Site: brandenburg
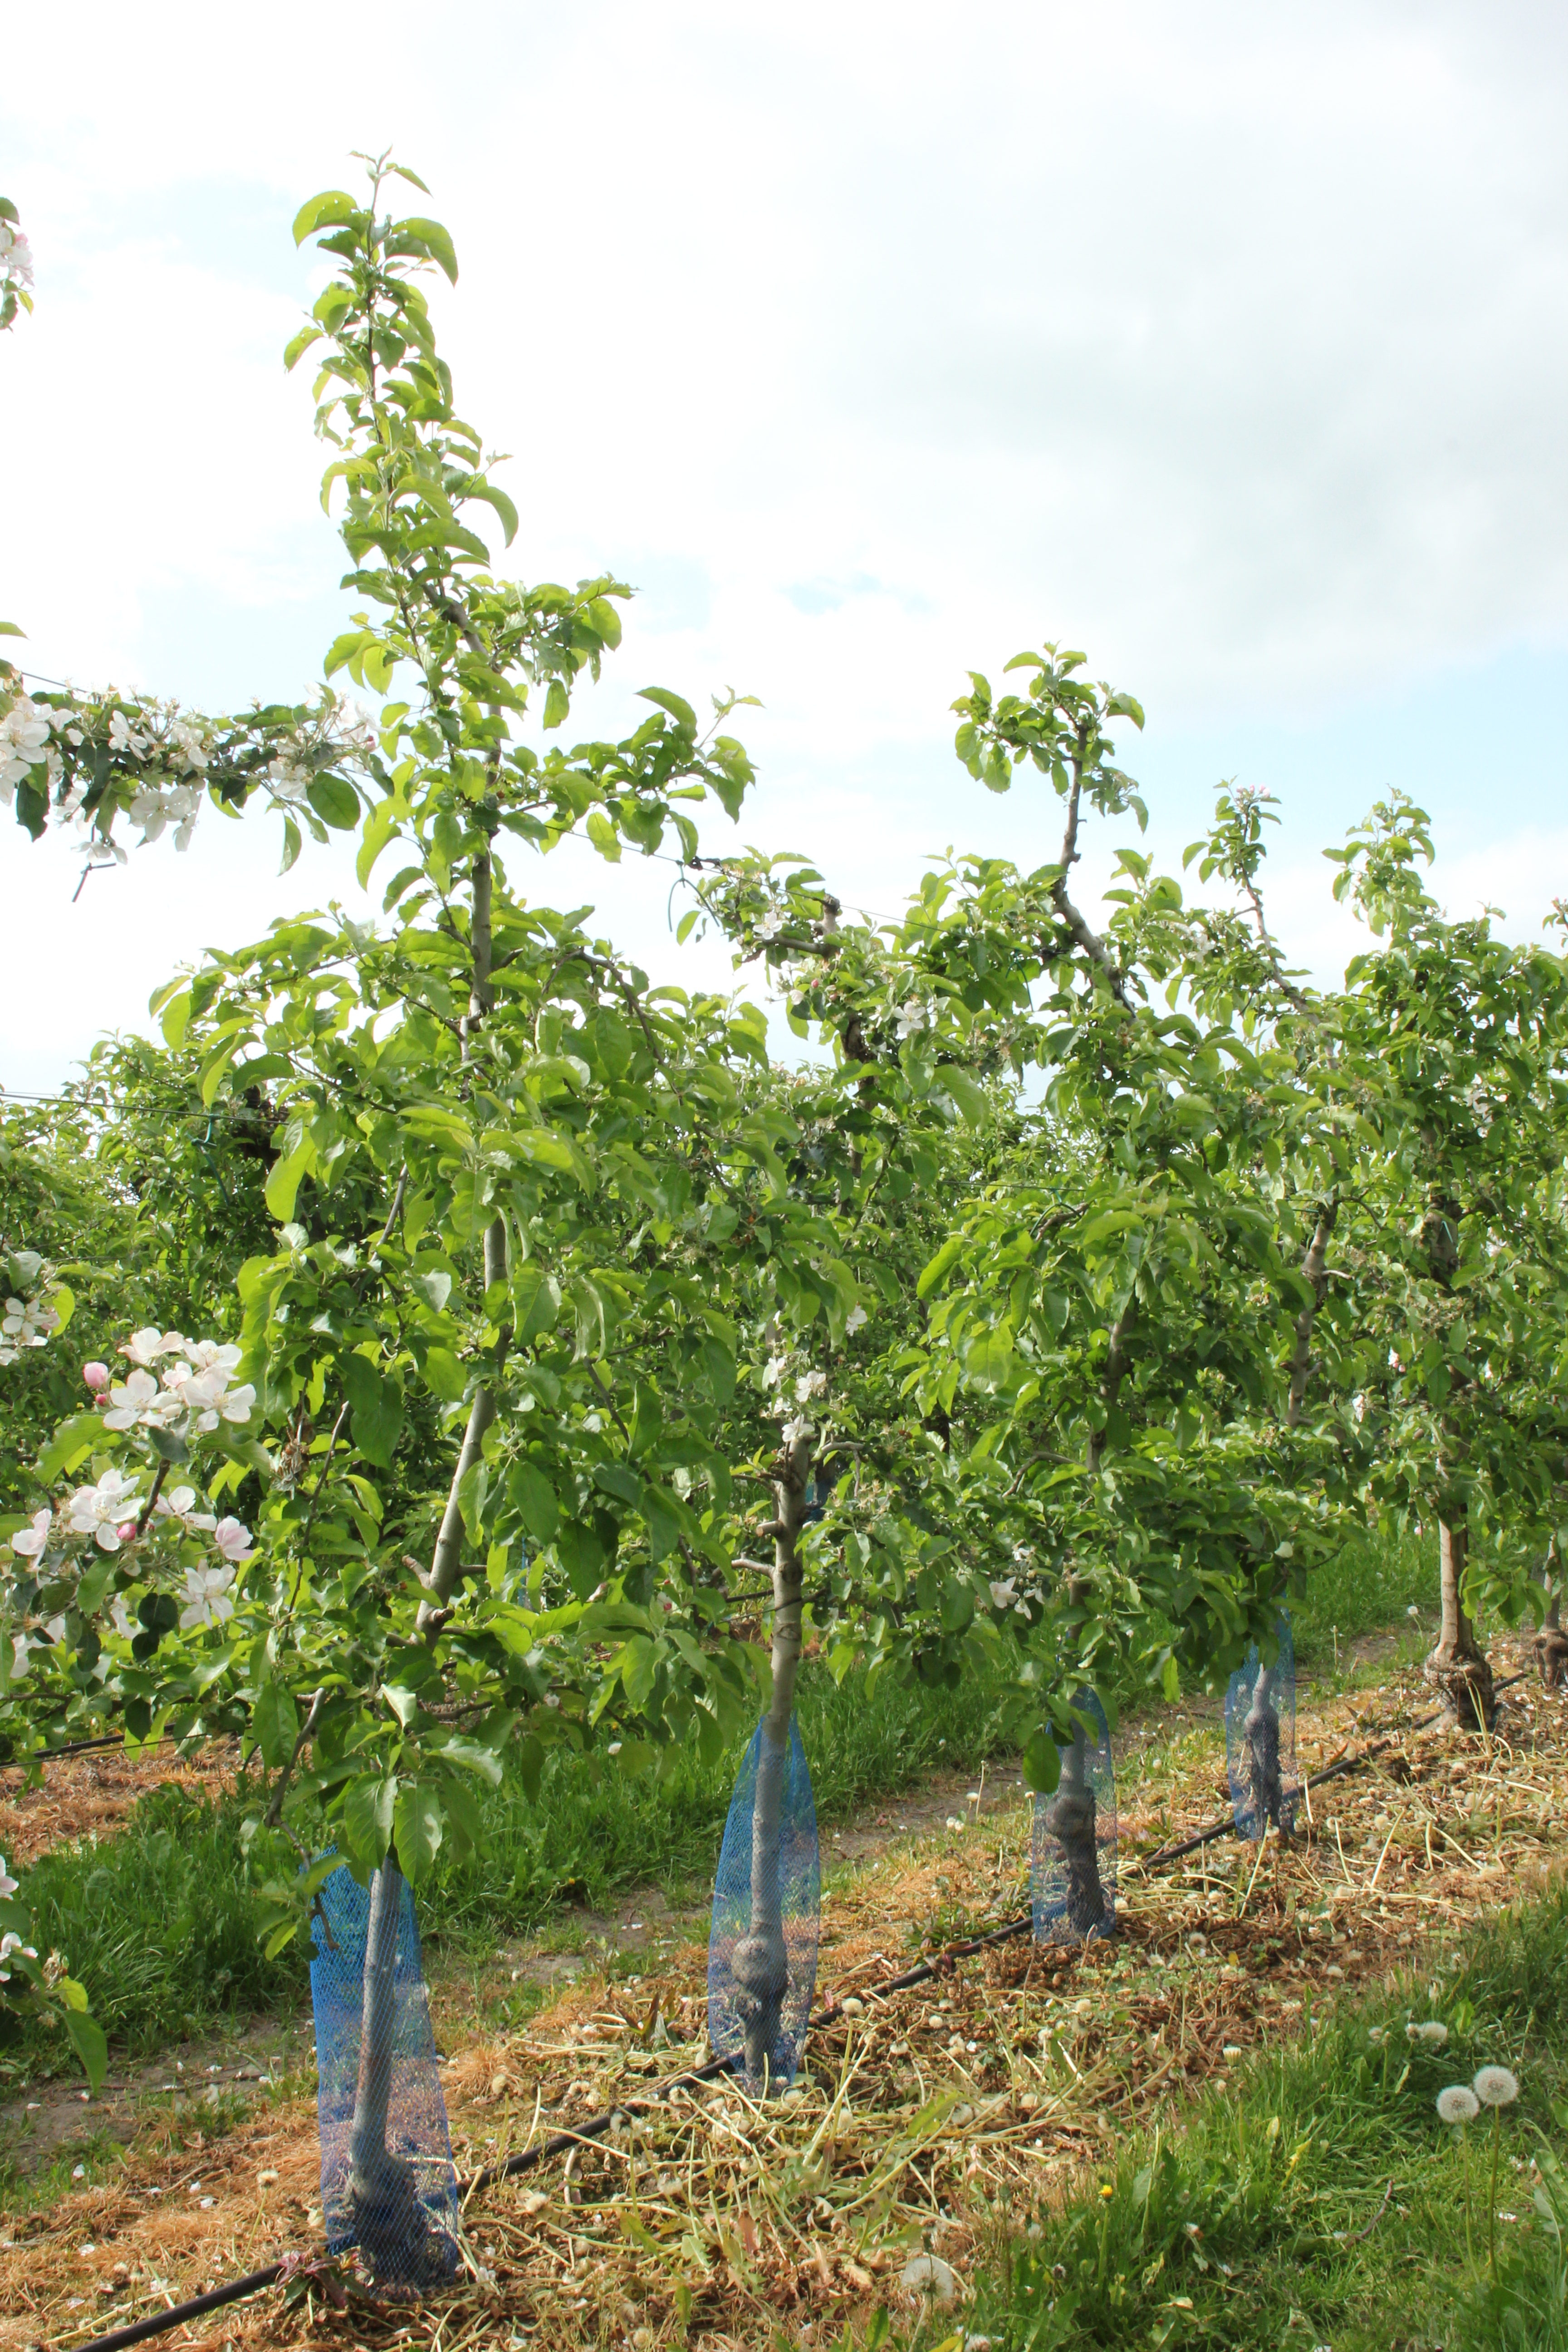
Growth stage (BBCH 67): Flowering